62nd Fighter Squadron

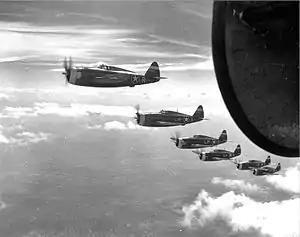
62d Fighter Squadron P-47 Thunderbolts on an escort mission, 1943

The 62d Fighter Squadron was activated as the 62d Pursuit Squadron, one of the original three squadrons of the 56th Pursuit Group at Army Air Base Savannah, Georgia, on 15 January 1941. The squadron immediately began training for its wartime missions under III Fighter Command, rapidly transitioning through the Seversky P-35, Curtiss P-36, Bell P-39 Airacobra, and Curtiss P-40 Warhawk aircraft. On 7 December 1941, the 62d stepped up to defend the Northeastern United States from anticipated enemy air attack while it converted to the Republic P-47 Thunderbolt and prepared to deploy overseas, operating under the I Fighter Command, New York Fighter Wing in the early months of 1942.